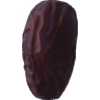
Label: dates